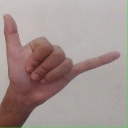
अक्षर: द